Brook Glacier

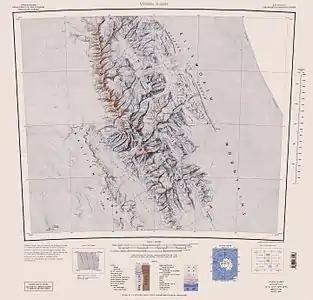
Sentinel Range map.

Brook Glacier is a glacier that flows westward between Mount Strybing, Mount Allen and Krusha Peak on the west side of Owen Ridge in southern Sentinel Range, Ellsworth Mountains in Antarctica, and joins Bender Glacier east of Chaplin Peak. It was named by the Advisory Committee on Antarctic Names (2006) after Edward J. Brook, Professor of Geosciences, Oregon State University; U.S. Antarctic Project investigator of Antarctic paleoclimate in numerous field seasons from 1988; Chair, U.S. National Ice Core Working Group for use of Antarctic ice cores for research purposes, 2004–05.